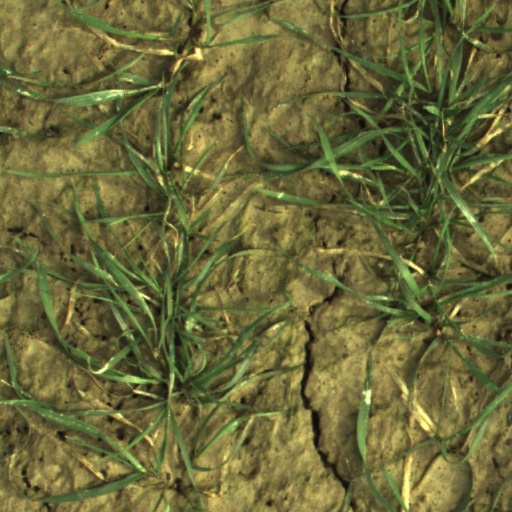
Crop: wheat